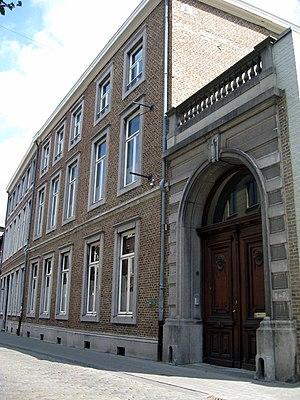
Cette page regroupe l’ensemble du patrimoine immobilier de la ville belge de Hasselt.